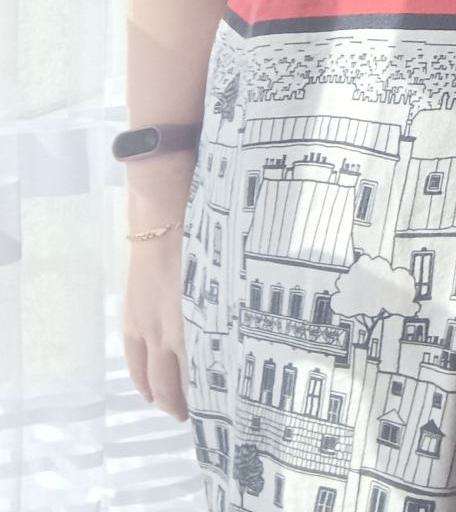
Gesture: no_gesture